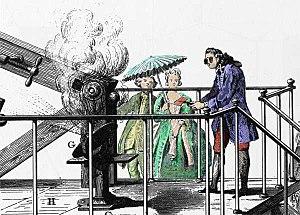
Antoine Laurent Lavoisier, ci-devant de Lavoisier, né le 26 août 1743 à Paris et guillotiné le 8 mai 1794 à Paris, est un chimiste, philosophe et économiste français, souvent présenté comme le père de la chimie moderne, qui se développera à partir des bases et des notions qu'il a établies et d'une nouvelle exigence de précision offerte par les instruments qu'il a mis au point. Il a inauguré la méthode scientifique, à la fois expérimentale et mathématique, dans ce domaine qui, au contraire de la mécanique, semblait devoir y échapper.